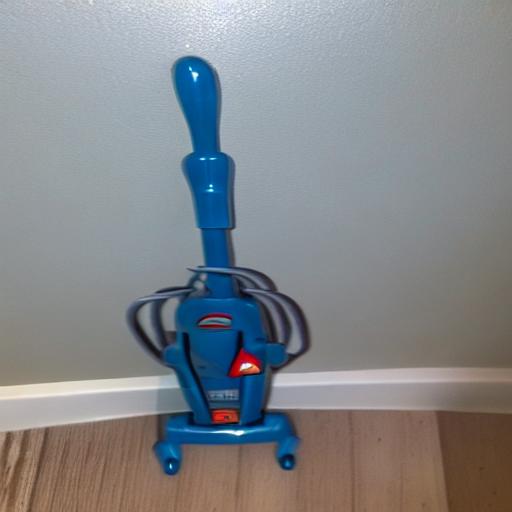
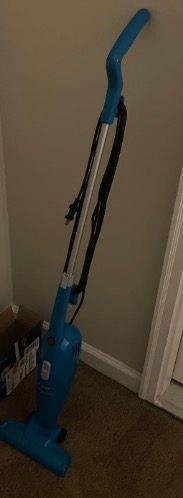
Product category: items_vacuum
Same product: no